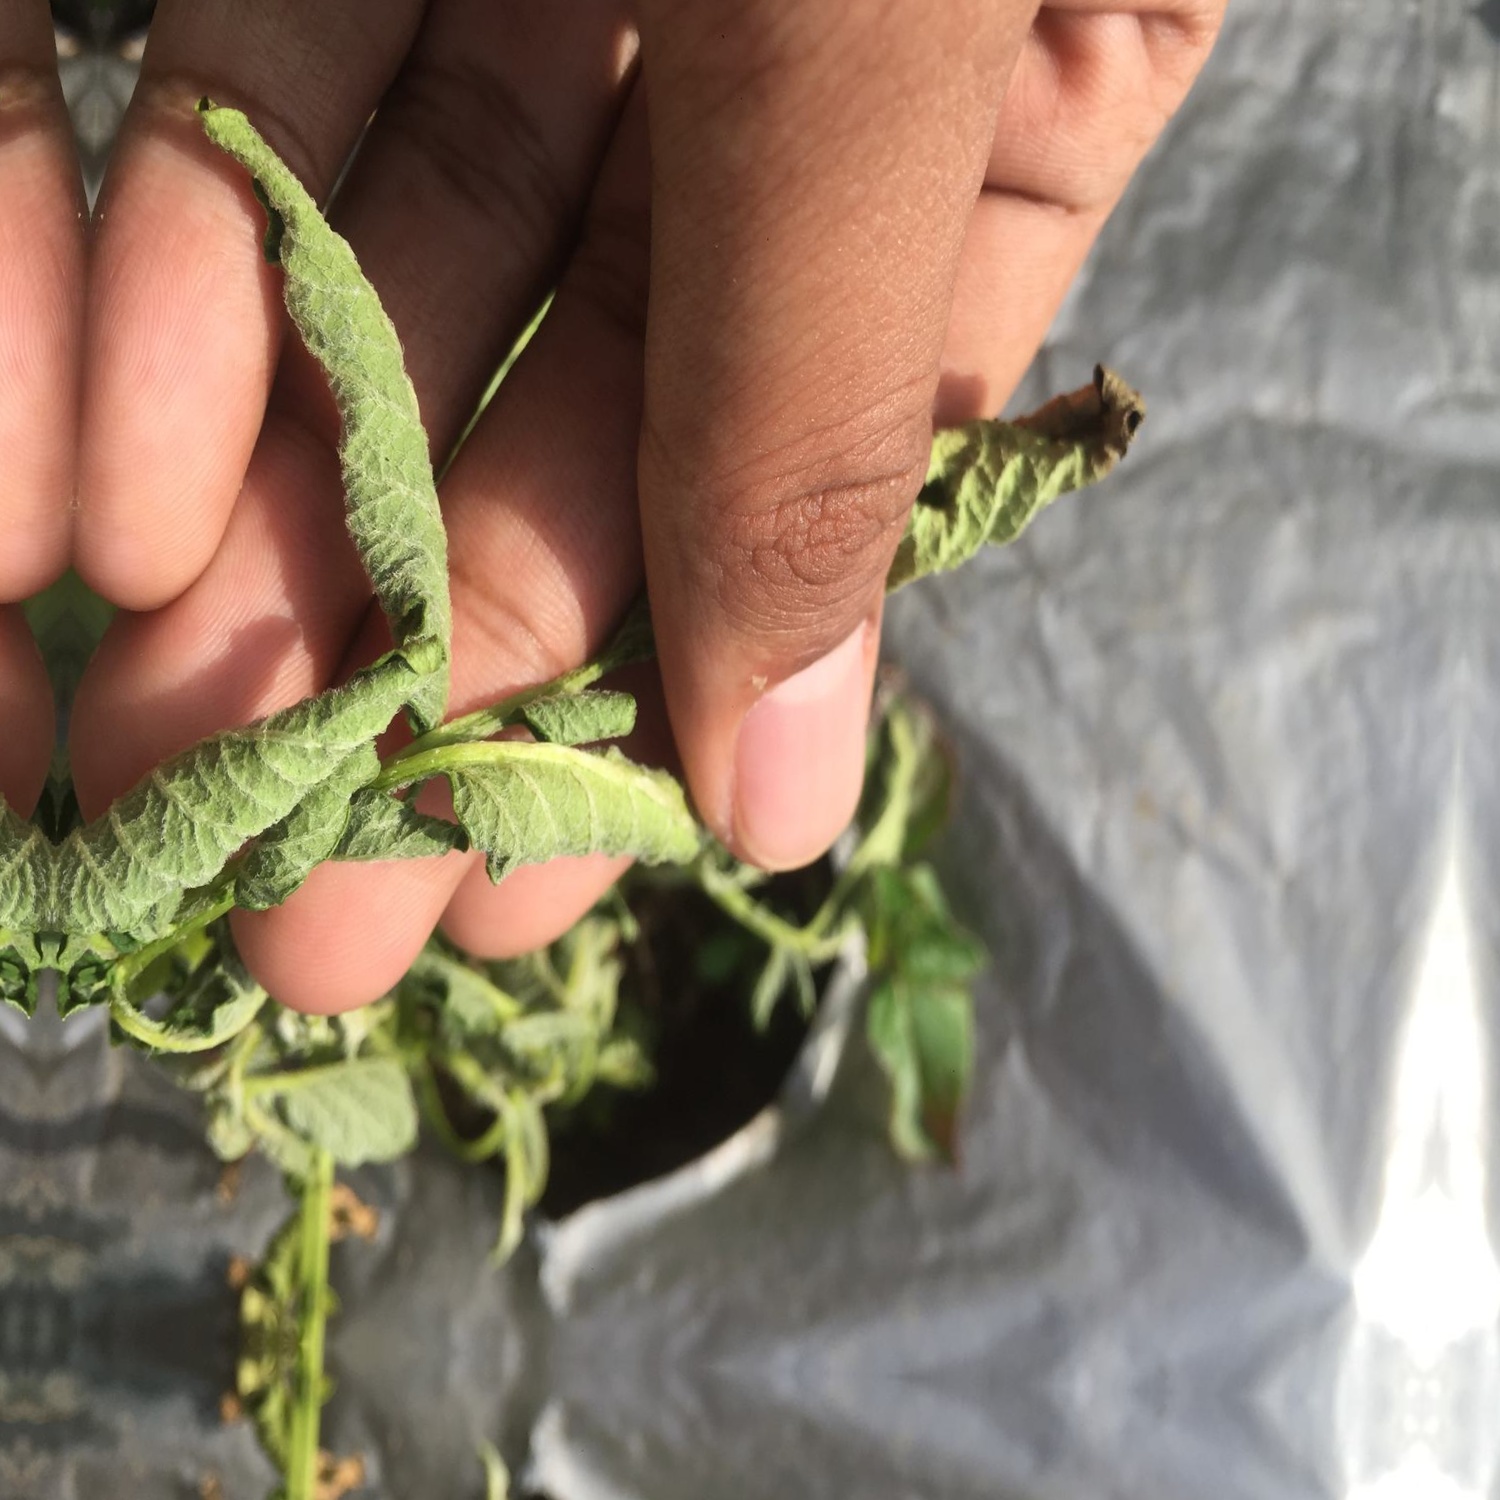
Etiqueta: Pudricion_Parda